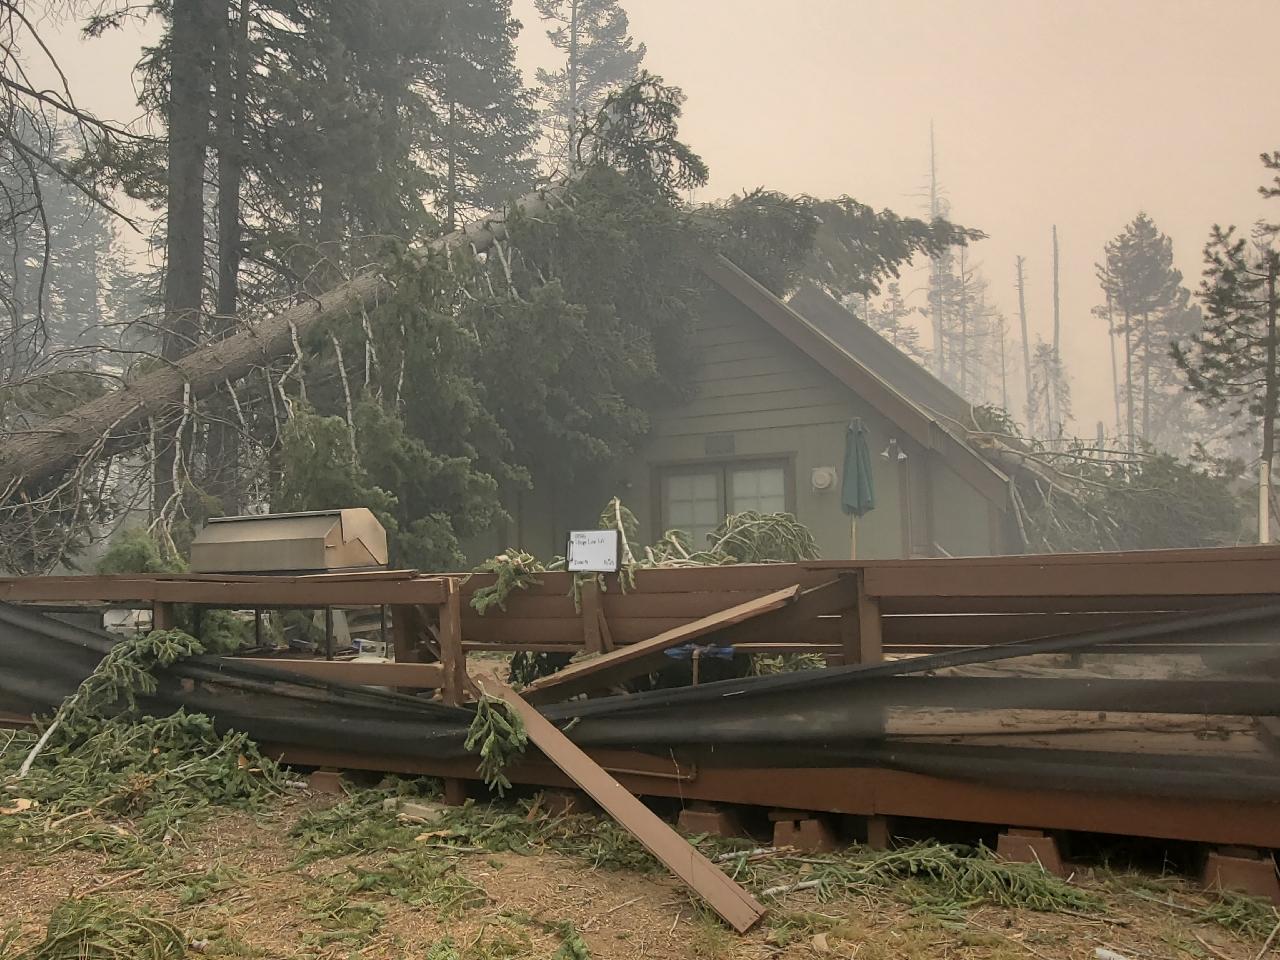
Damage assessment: major